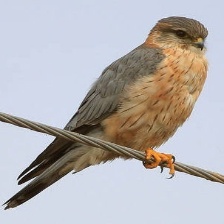
Species: MERLIN
Scientific name: FALCO COLUMBARIUS